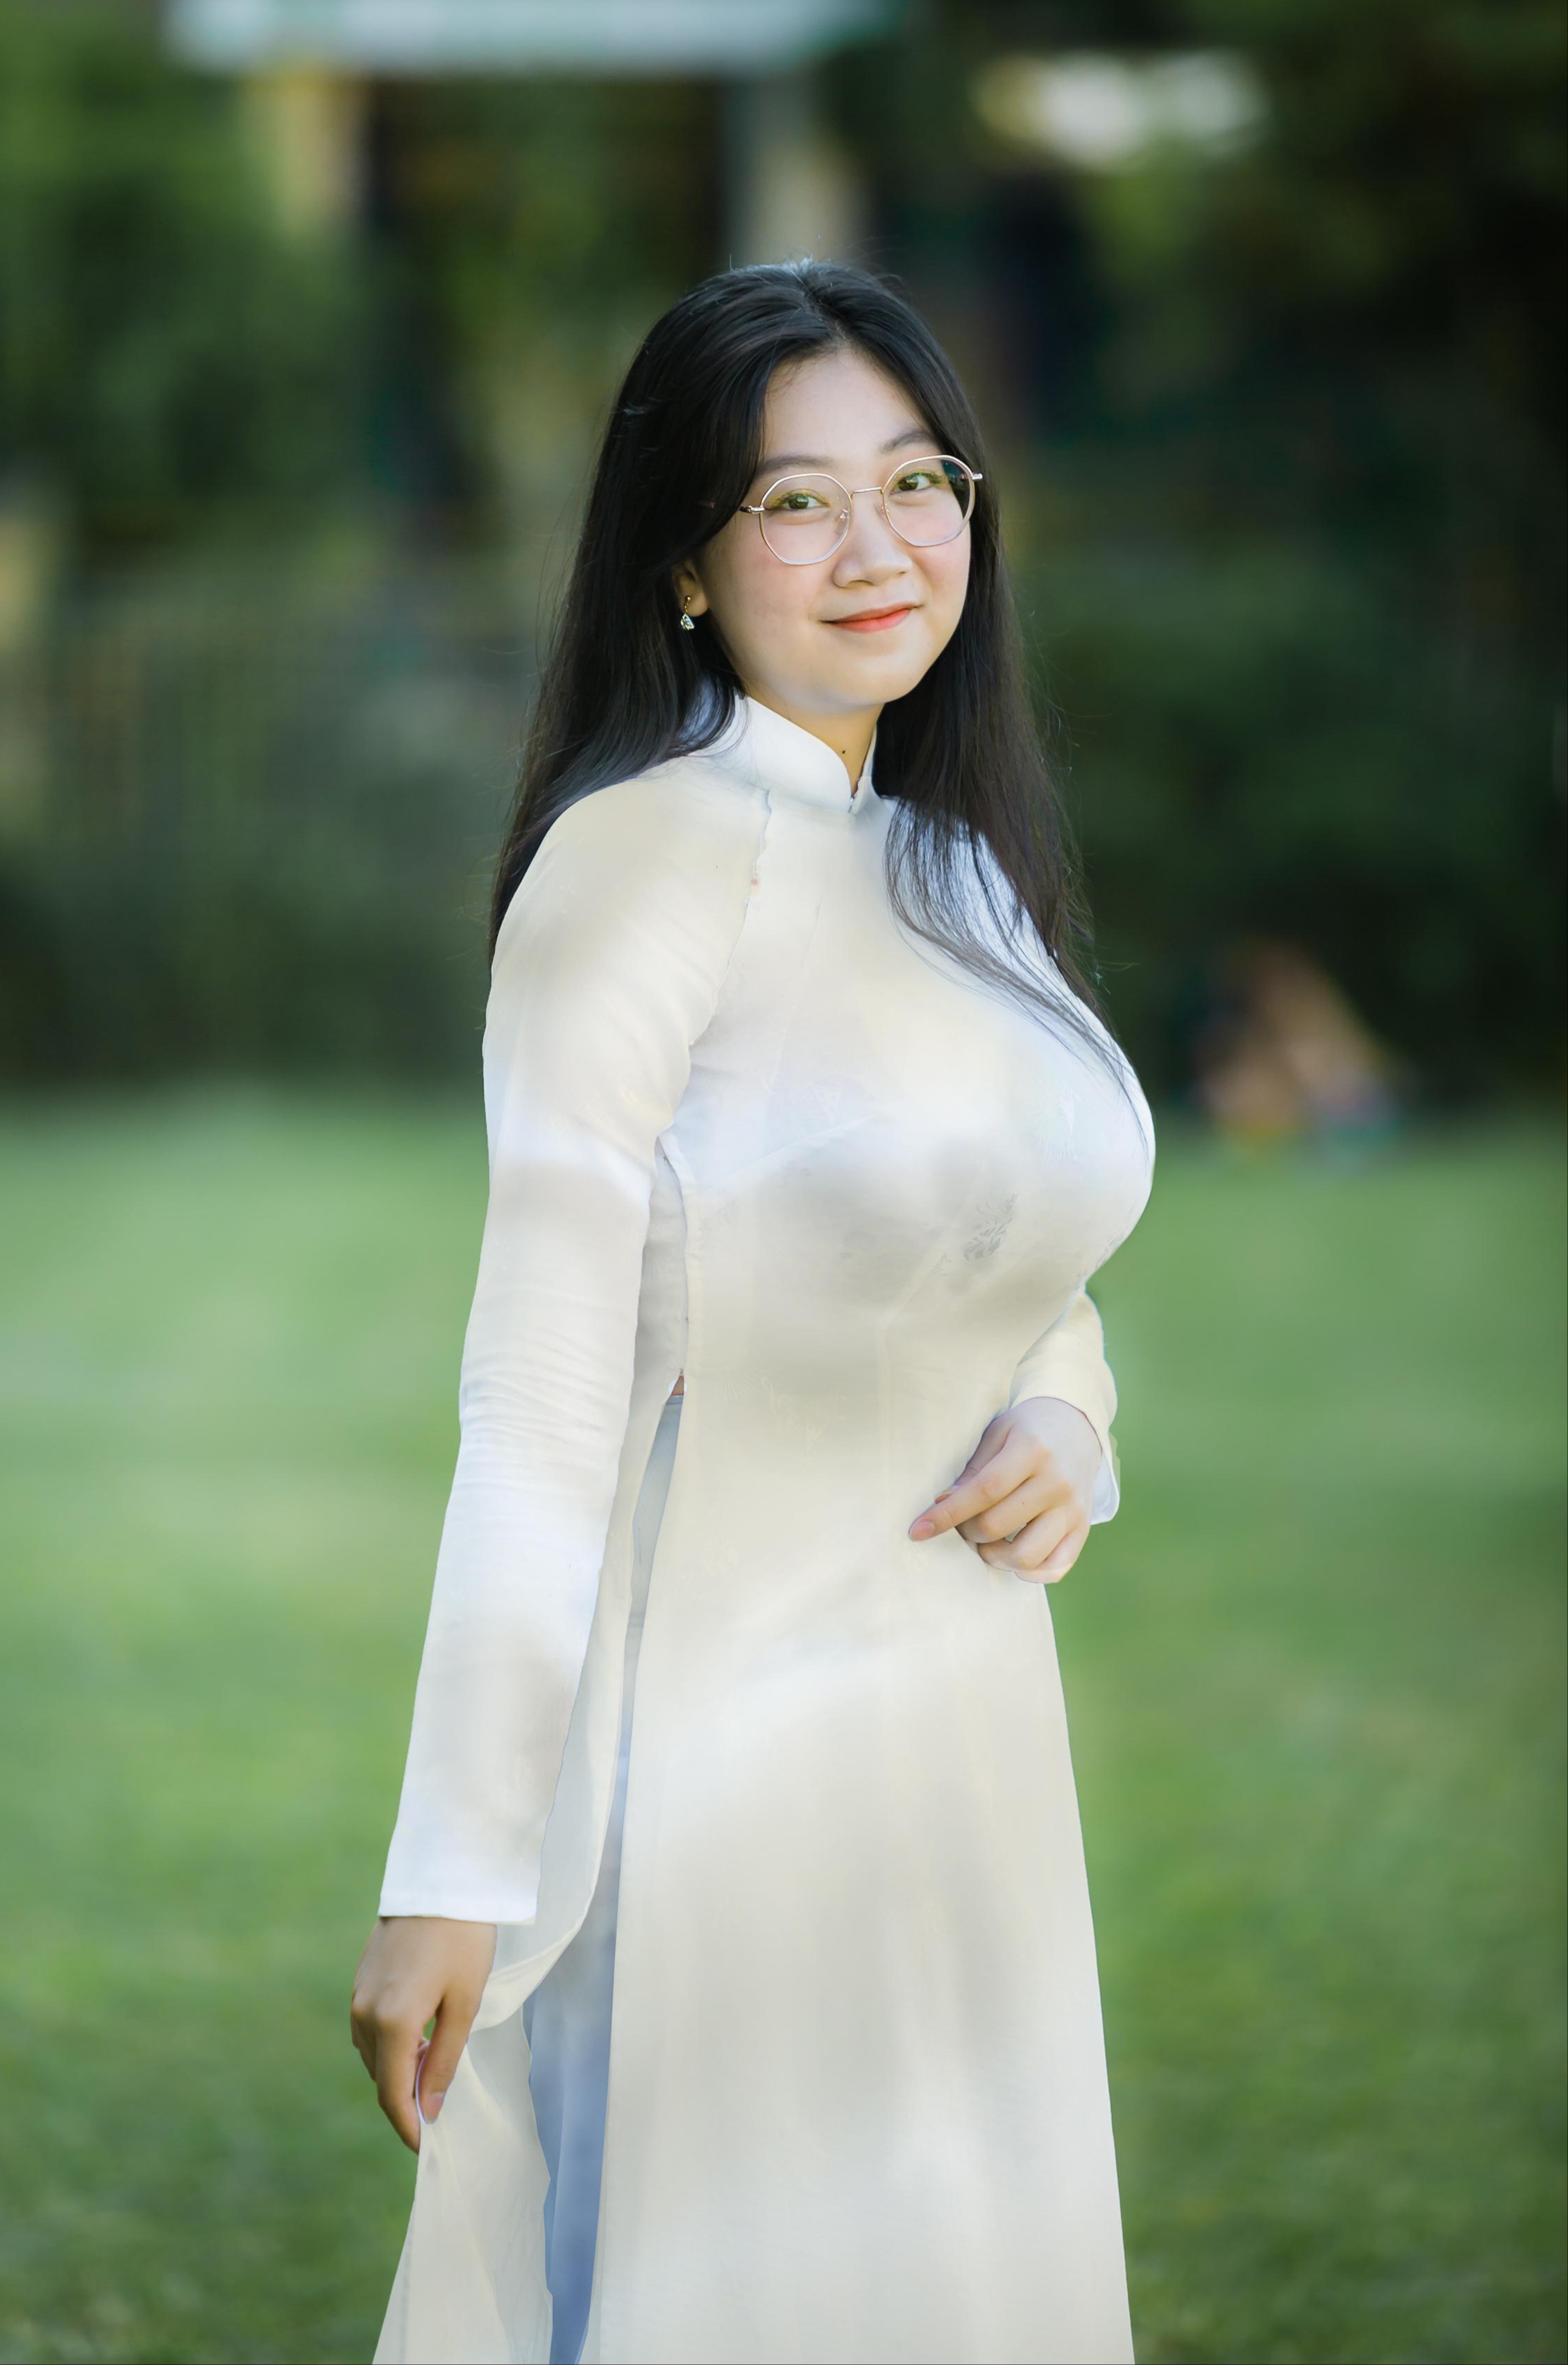
woman, hair, lip, neck, flash photography, smile, waist, sleeve, street fashion, gown, happy, thigh, fashion design, blazer, trunk, fashion model, black hair, formal wear, long hair, makeover, grass, abdomen, event, jewellery, brown hair, human leg, haute couture, necklace, fur, top, bridal accessory, sitting, photo shoot, portrait photography, model